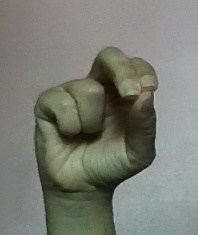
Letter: gaaf